HMCS Calgary (K231)

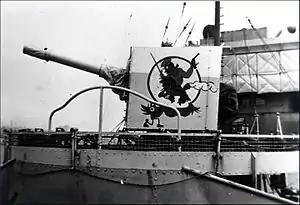
Four-inch gun on "Calgary"

The Canadian Flower-class vessels were initially armed with a Mk IX BL gun forward on a CP 1 mounting and carried 100 rounds per gun. The corvettes were also armed with a QF Vickers 2-pounder gun on a bandstand aft, two single-mounted .303 Vickers machine guns or Browning 0.5-calibre machine guns for anti-aircraft (AA) defence and two twin-mounted .303 Lewis machine guns, usually sited on bridge wings. For anti-submarine warfare, they mounted two Mk II depth charge throwers and initially carried 25 depth charges, though as the war went on, the number increased to nearly 100. The revised corvettes were designed with a Type 123 ASDIC sonar set installed. The revised Flower-class ships had a complement of six officers and 79 ratings.